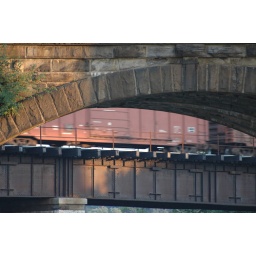
freight train crossing bride, with second bridge in forground,